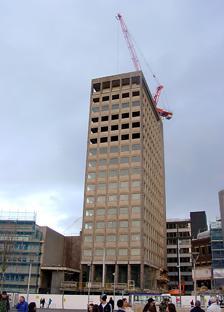
Building: Former Bristol and West Building
Country: United Kingdom
Year built: 1967
Offices in Bristol, England Bristol and West Building General information Status Completed Type offices Location Bristol , England Coordinates 51°27′09″N 2°35′48″W / 51.4524°N 2.5966°W / 51.4524; -2.5966 Completed 1967 Renovated 2006-2009 Height Roof 61 m (200 ft) Technical details Floor count 17 The former Bristol and West Building on Marsh Street /St Augustine's Parade, Bristol and facing onto The Centre , was built in 1967 by Alec French and partners. Rising 61 metres with 17 stories, the building was formerly used as the headquarters of the Bristol and West until early 2006. It was clad in granite-chipped pre-cast concrete. In the early 2000s plans to demolish and replace with a 23-storey building, the tallest in Bristol, were proposed, but rejected. Radisson Blu Bristol Since then, major renovations have been carried out, including re-cladding in blue-tinted glass panels of different shades to give the illusion the building merges into the sky. After several delays the building reopened in May 2009 as a 176-room hotel operated by Radisson SAS . In addition to the hotel, the site also includes residential apartments and shops. See also List of tallest buildings and structures in Bristol Media related to Bristol and West Building at Wikimedia Commons References